BBC Newsroom South East

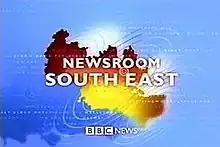
The last incarnation of the programme titles used from October 1999 until September 2001

BBC Newsroom South East was the BBC's regional news programme aired on BBC One in the South East. It was launched on Tuesday 28 March 1989 as the successor to "BBC London Plus", the South East's previous news programme.